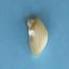
Maize quality: Bad